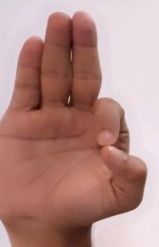
ASL sign: F